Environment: real
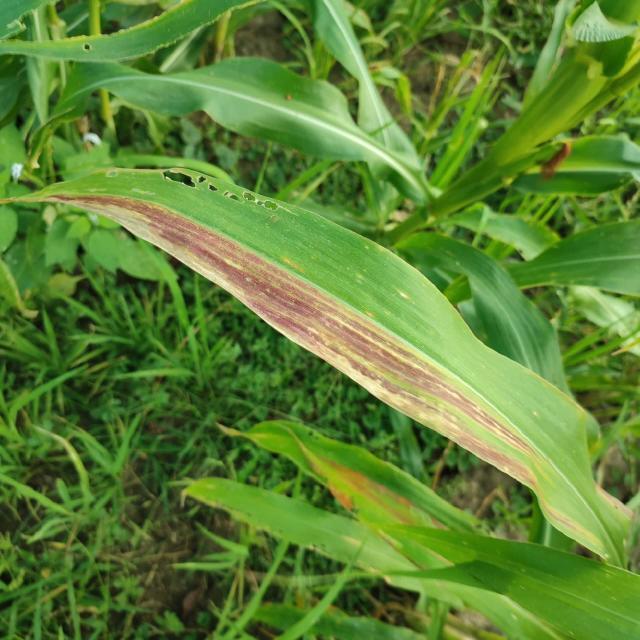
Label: phosphorus_deficiency